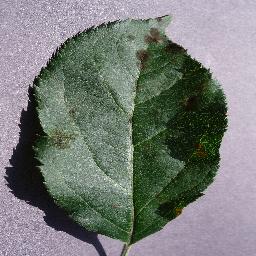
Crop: apple
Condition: scab